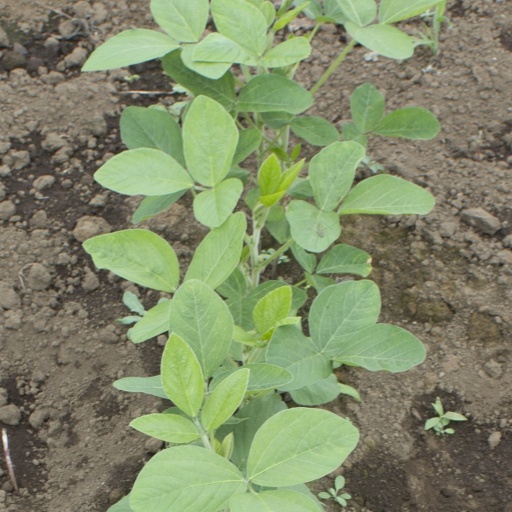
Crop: soybean